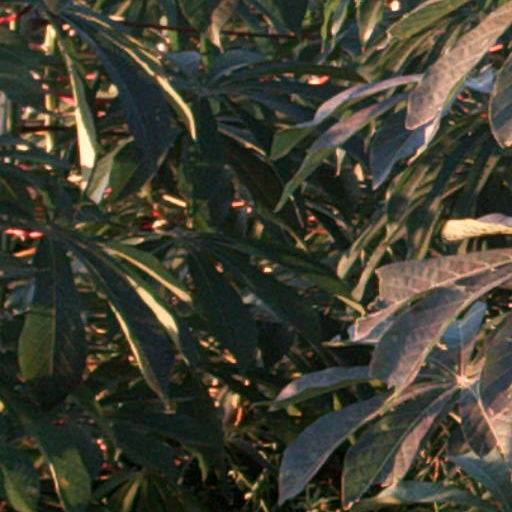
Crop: cassava